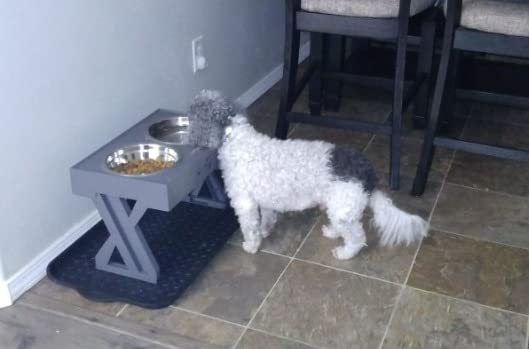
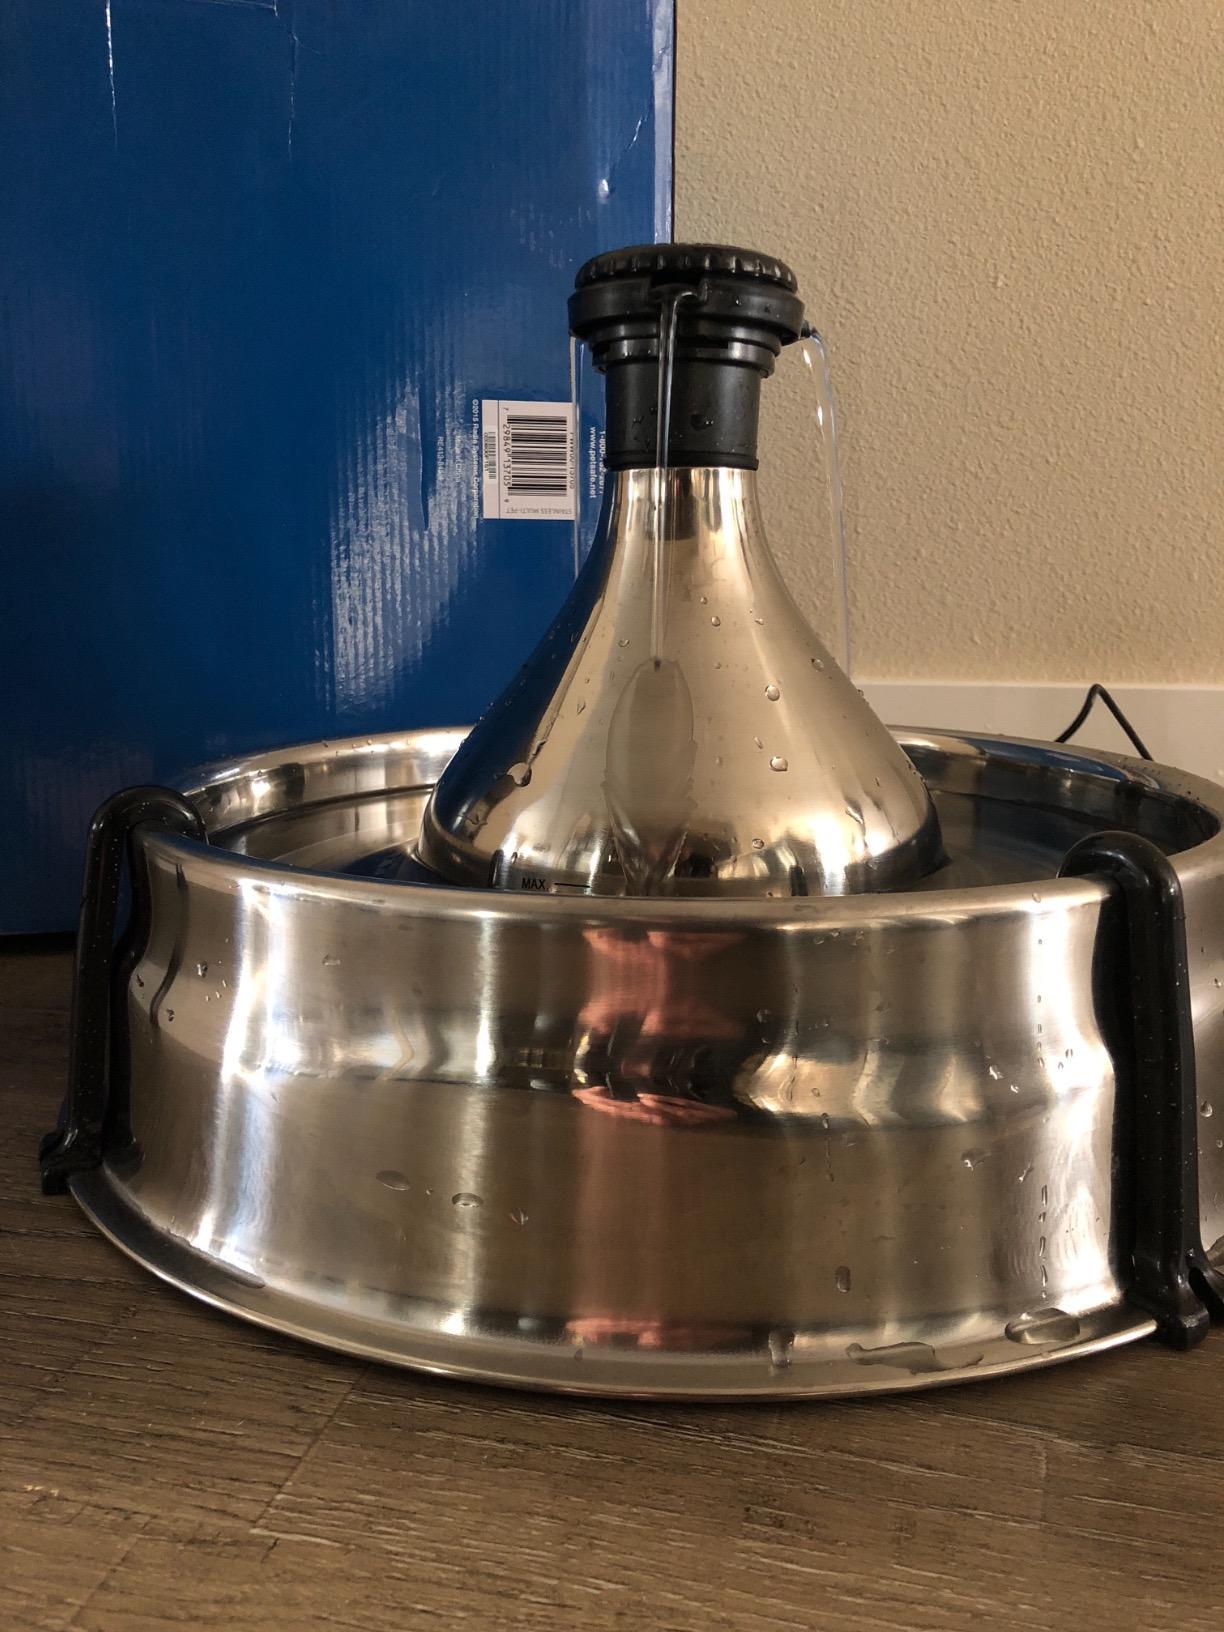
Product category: items_bowl
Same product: no